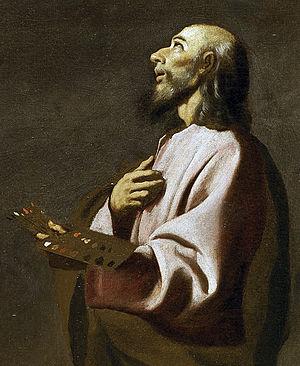
Un autoportrait est une représentation d'un artiste, dessinée, peinte, photographiée ou sculptée par l'artiste lui-même.
Francisco de Zurbarán est un peintre du Siècle d'or espagnol. Contemporain et ami de Diego Vélasquez, Zurbarán se distingue dans les peintures religieuses — où son art révèle une grande force visuelle et un profond mysticisme — et il devient un artiste emblématique de la Contre-Réforme. D'abord très marqué par Le Caravage, son style austère et sombre évolue pour se rapprocher des maîtres maniéristes italiens. Ses représentations s'éloignent du réalisme de Vélasquez et ses compositions s'éclaircissent dans des tons plus acides.